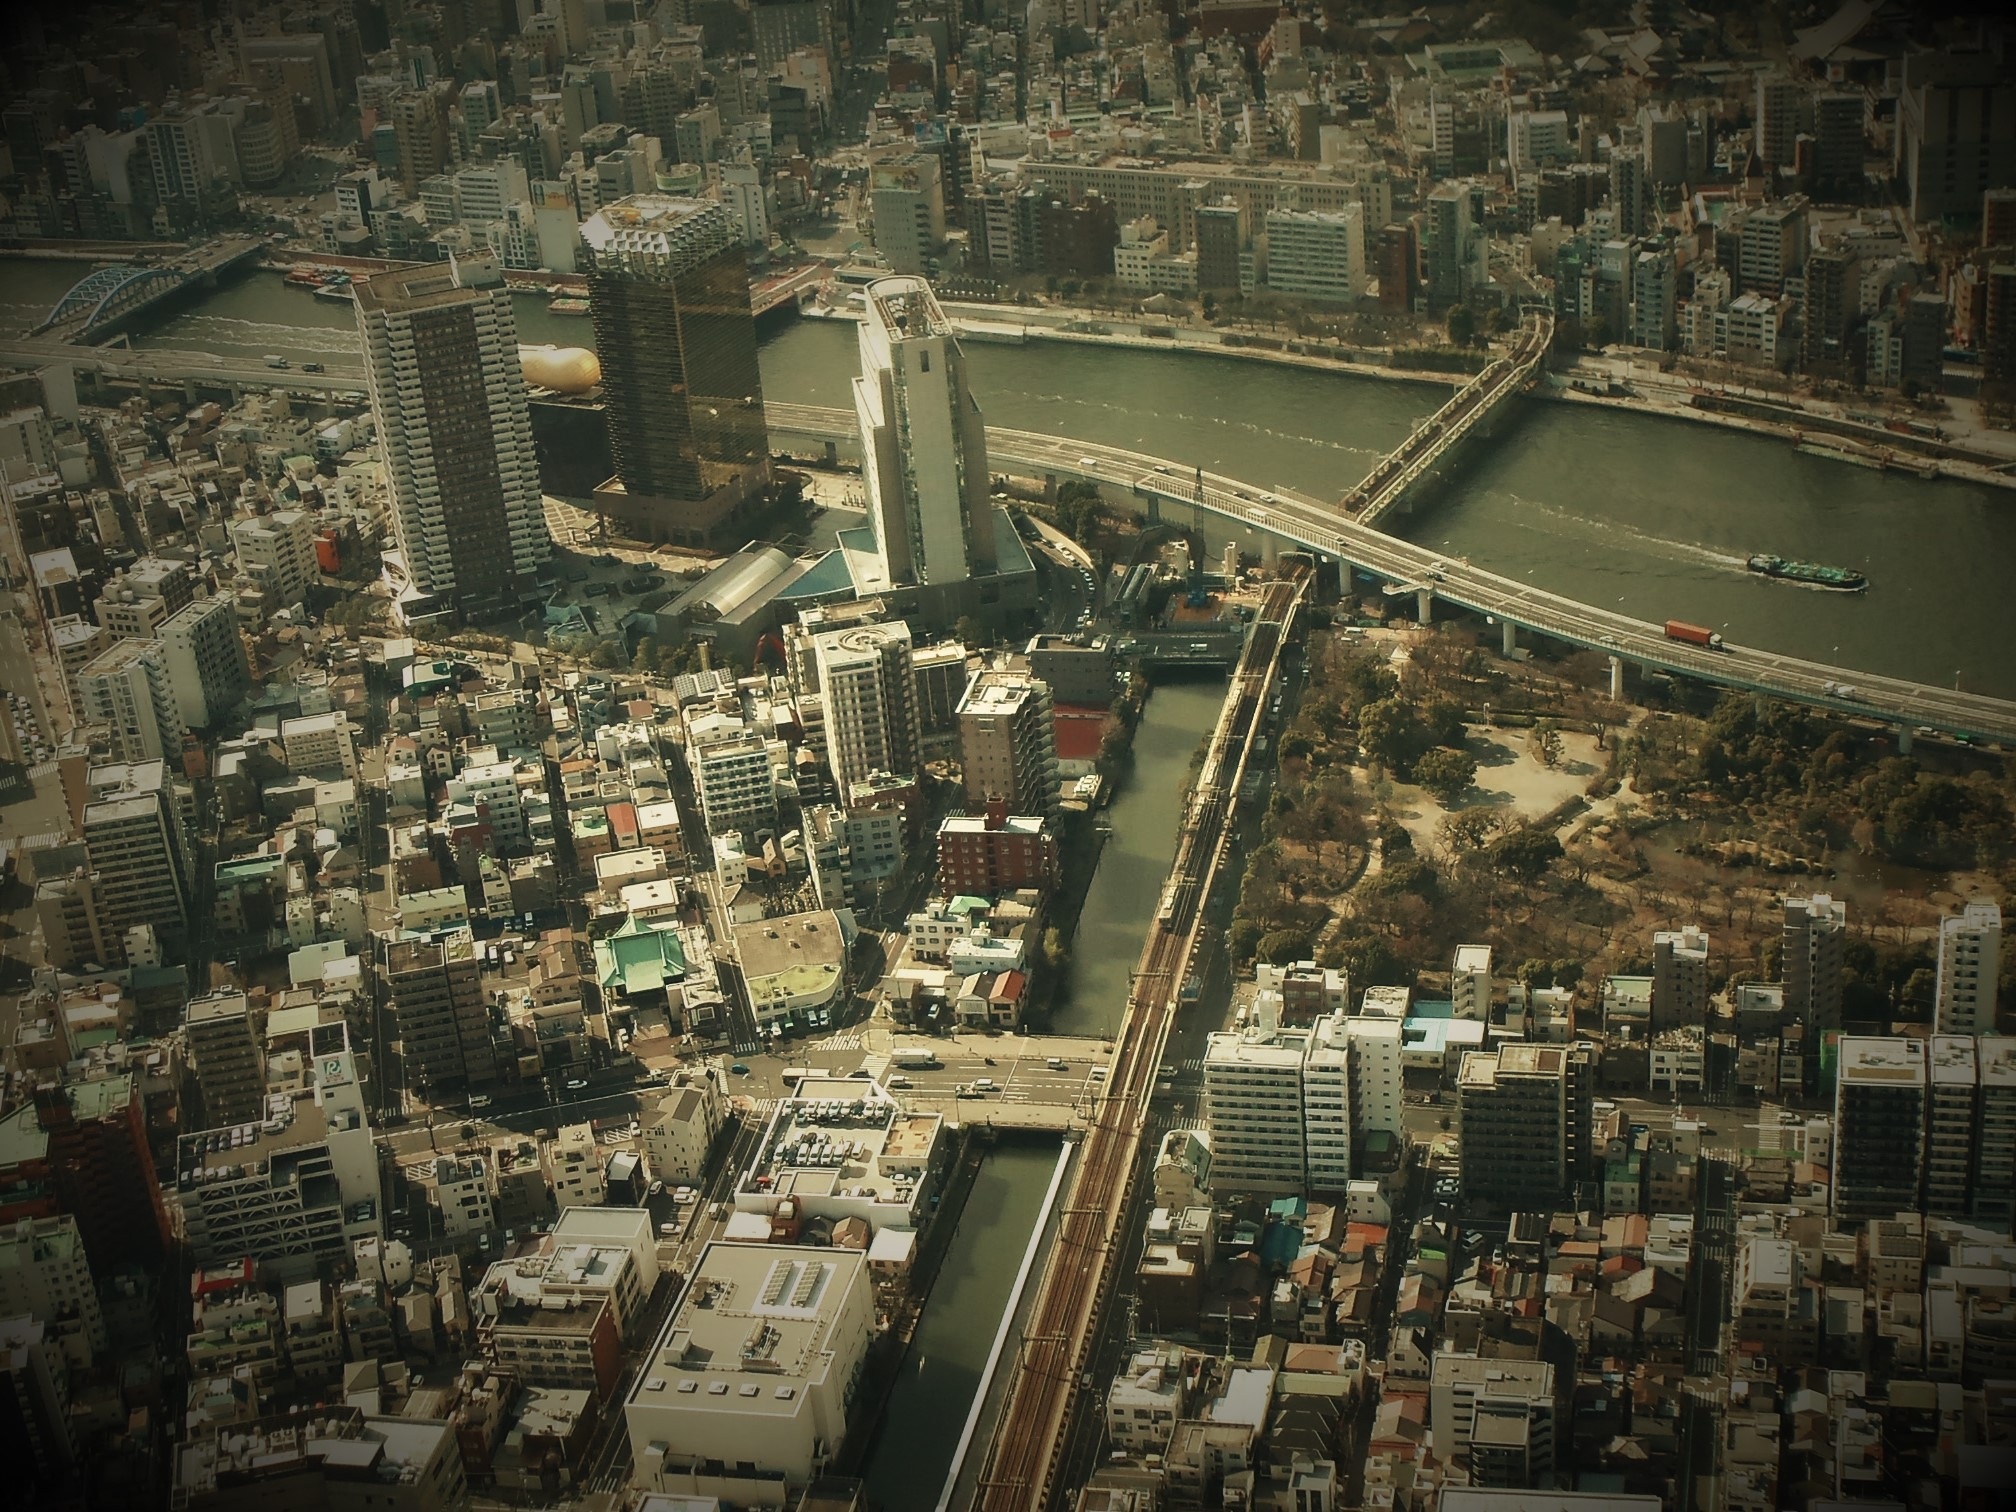
landscape, light, architecture, people, bridge, skyline, street, photography, building, city, skyscraper, urban, river, cityscape, downtown, construction, asia, tourism, japan, aerial view, capital, avenue, tokyo, houses, channel, metropolis, cities, neighbourhood, historic buildings, sunny day, urban landscape, bird's eye view, aerial photography, urban area, residential area, human settlement, metropolitan area, nipon